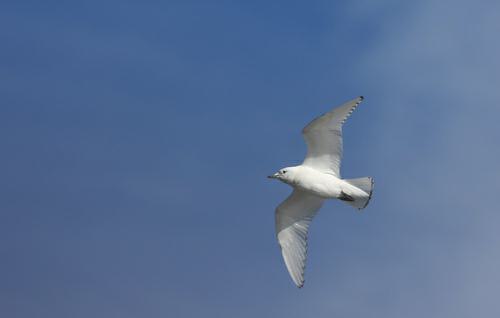
A photo of a ivory gull